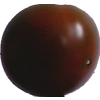
Label: tomato_maroon